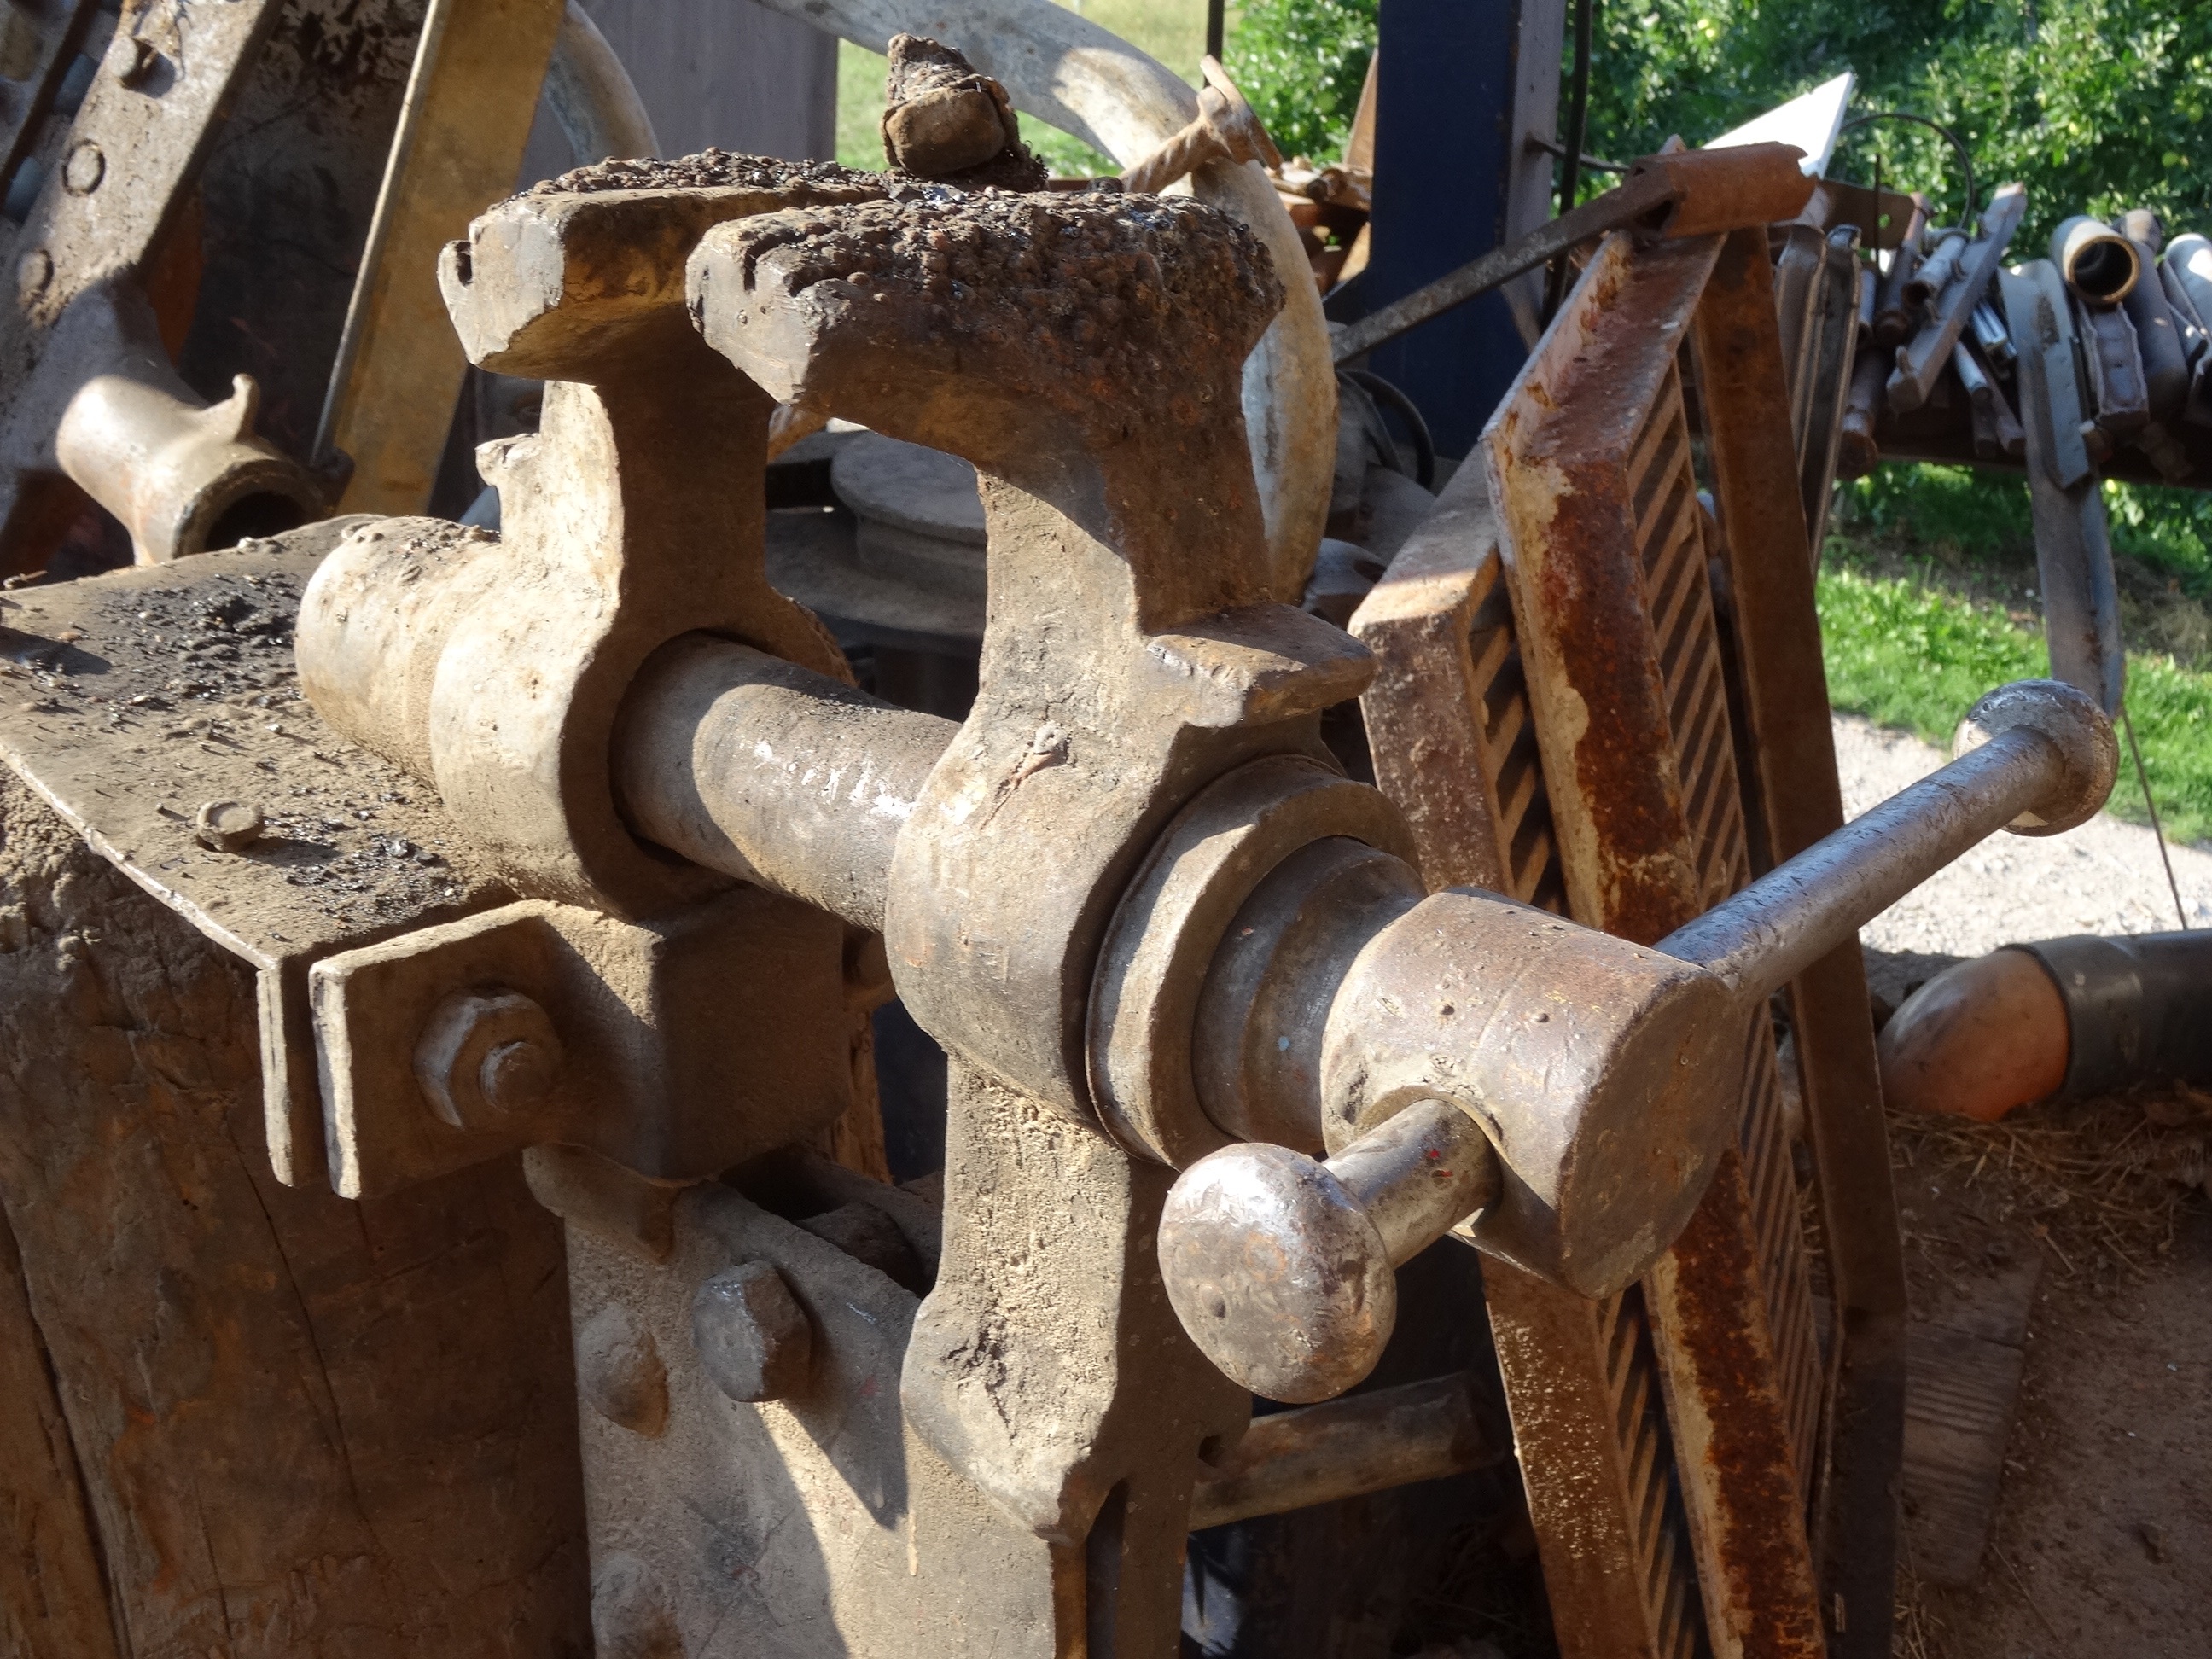
wood, old, metal, device, sculpture, rusty, rusted, iron, carving, stainless, vice, old equipment